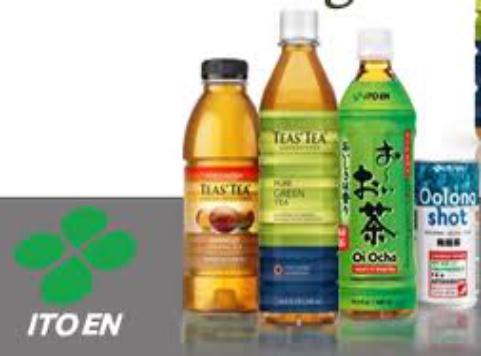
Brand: Ito En
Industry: Food